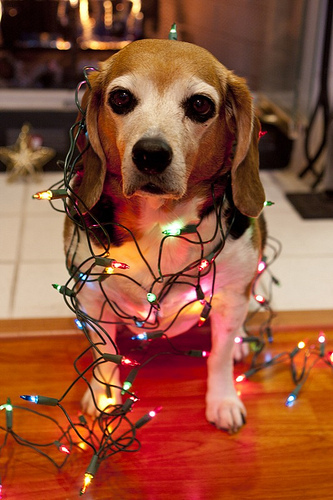
Breed: beagle